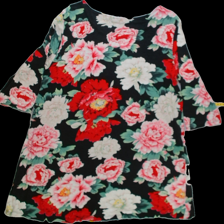
View: back
Type: Tunic
Category: Ladies
Brand: Indiska
Colors: Multicolor
Material: 100%viscose
Pattern: Floral print
Cut: Regular, C-collar
Size: M
Season: All
Trend: No trend
Stains: No
Price range: <50
Recommended usage: Export